Internationale Musikakademie für Solisten

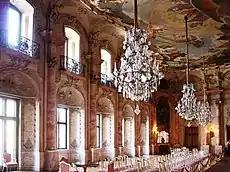

The Internationale Musikakademie für Solisten (International Academy for Soloists, IMAS) is a music school located in Hanover with master classes for highly talented young soloists who are aiming for an international career. It is one of the leading training centres for soloists in Germany . The offered courses change annually in the fields of piano, violin, singing, violoncello, French horn and Chamber music.